Fortescue, Missouri

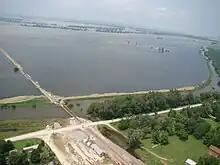
Looking west from Forstecue on June 26, 2011, in the midst of the 2011 Missouri River floods

Fortescue was founded in 1886 and had its plat filed on August 8, 1890. An early railroad promoter named Fortesque gave the community the maiden name of his mother. A post office called Fortescue was established in 1884, and remained in operation until 1973. Its location was at the juncture of the Burlington Missouri River Railroad and Big Tarkio Creek (now called Old Channel Tarkio Creek) and was platted as four blocks.